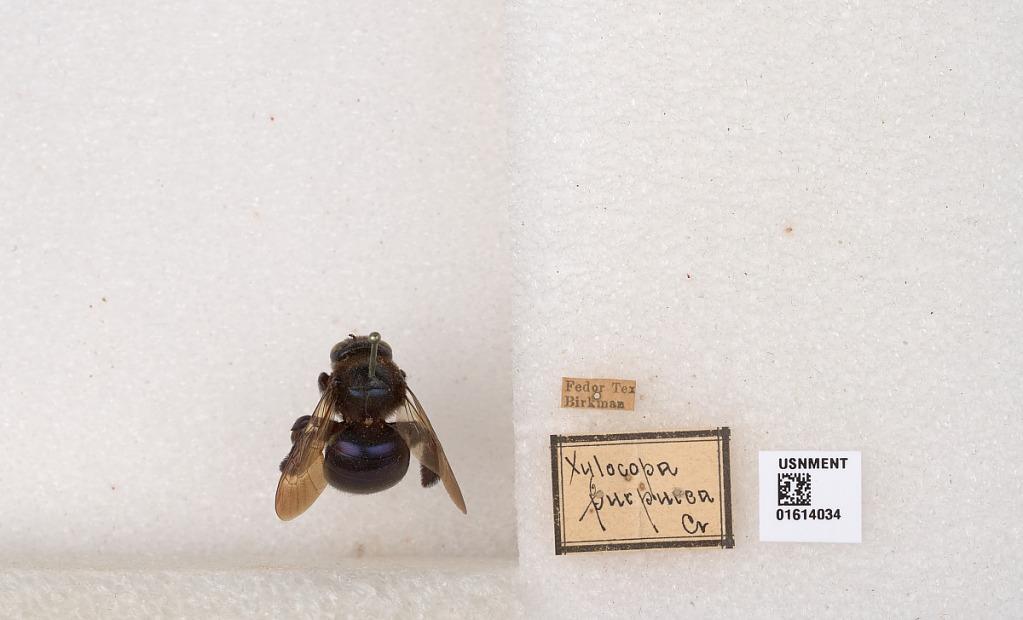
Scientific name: Xylocopa (Schonnherria) micans Lepeletier
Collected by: Birkman
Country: United States
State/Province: Texas
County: Lee
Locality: Fedor